Robert Wolders

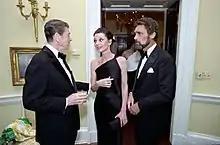
Wolders and partner Audrey Hepburn talking with President Ronald Reagan in May 1981

Wolders met actress Merle Oberon while filming "Interval" in 1973. Oberon was married at the time, but after filming with Wolders she divorced her husband of 16 years, Bruno Pagliai, and married Wolders in 1975. Wolders was 25 years younger than Oberon. They remained married until her death in 1979.